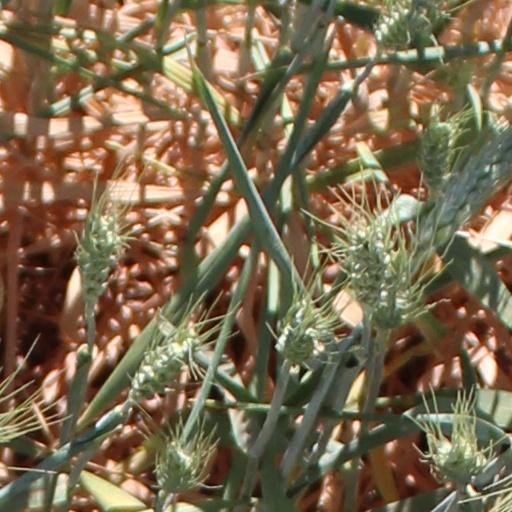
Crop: wheat